Chasing Shadows: My Life Tracking the Great White Shark

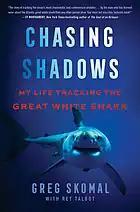
2023 first edition book cover

Chasing Shadows: My Life Tracking the Great White Shark is a memoir written by Greg Skomal that chronicles his decades long career as an Atlantic shark researcher. It was published in July 2023 by William Morrow, an imprint of HarperCollins. Ret Talbot, a science writer and independent journalist, co-authored this book. Talbot collaborated with Skomal so that the book would appeal to a general audience. The goal for Skomal is to educate and share insights with readers about the Great white shark.